History of Durham University

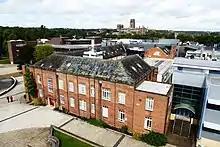
The Dawson Building (foreground), the first building on the university's science site (now lower Mountjoy) constructed in 1924

Back in Durham, "unattached" mature students were admitted from 1870: these were non-resident students who were not associated with a college. In 1888 the unattached students founded St Cuthbert's Society. The men's teacher training college (named St Bede's College from 1886) was affiliated to the university from 1892, while the women's teacher training college was affiliated from 1896, in which year it was also renamed St Hild's College.